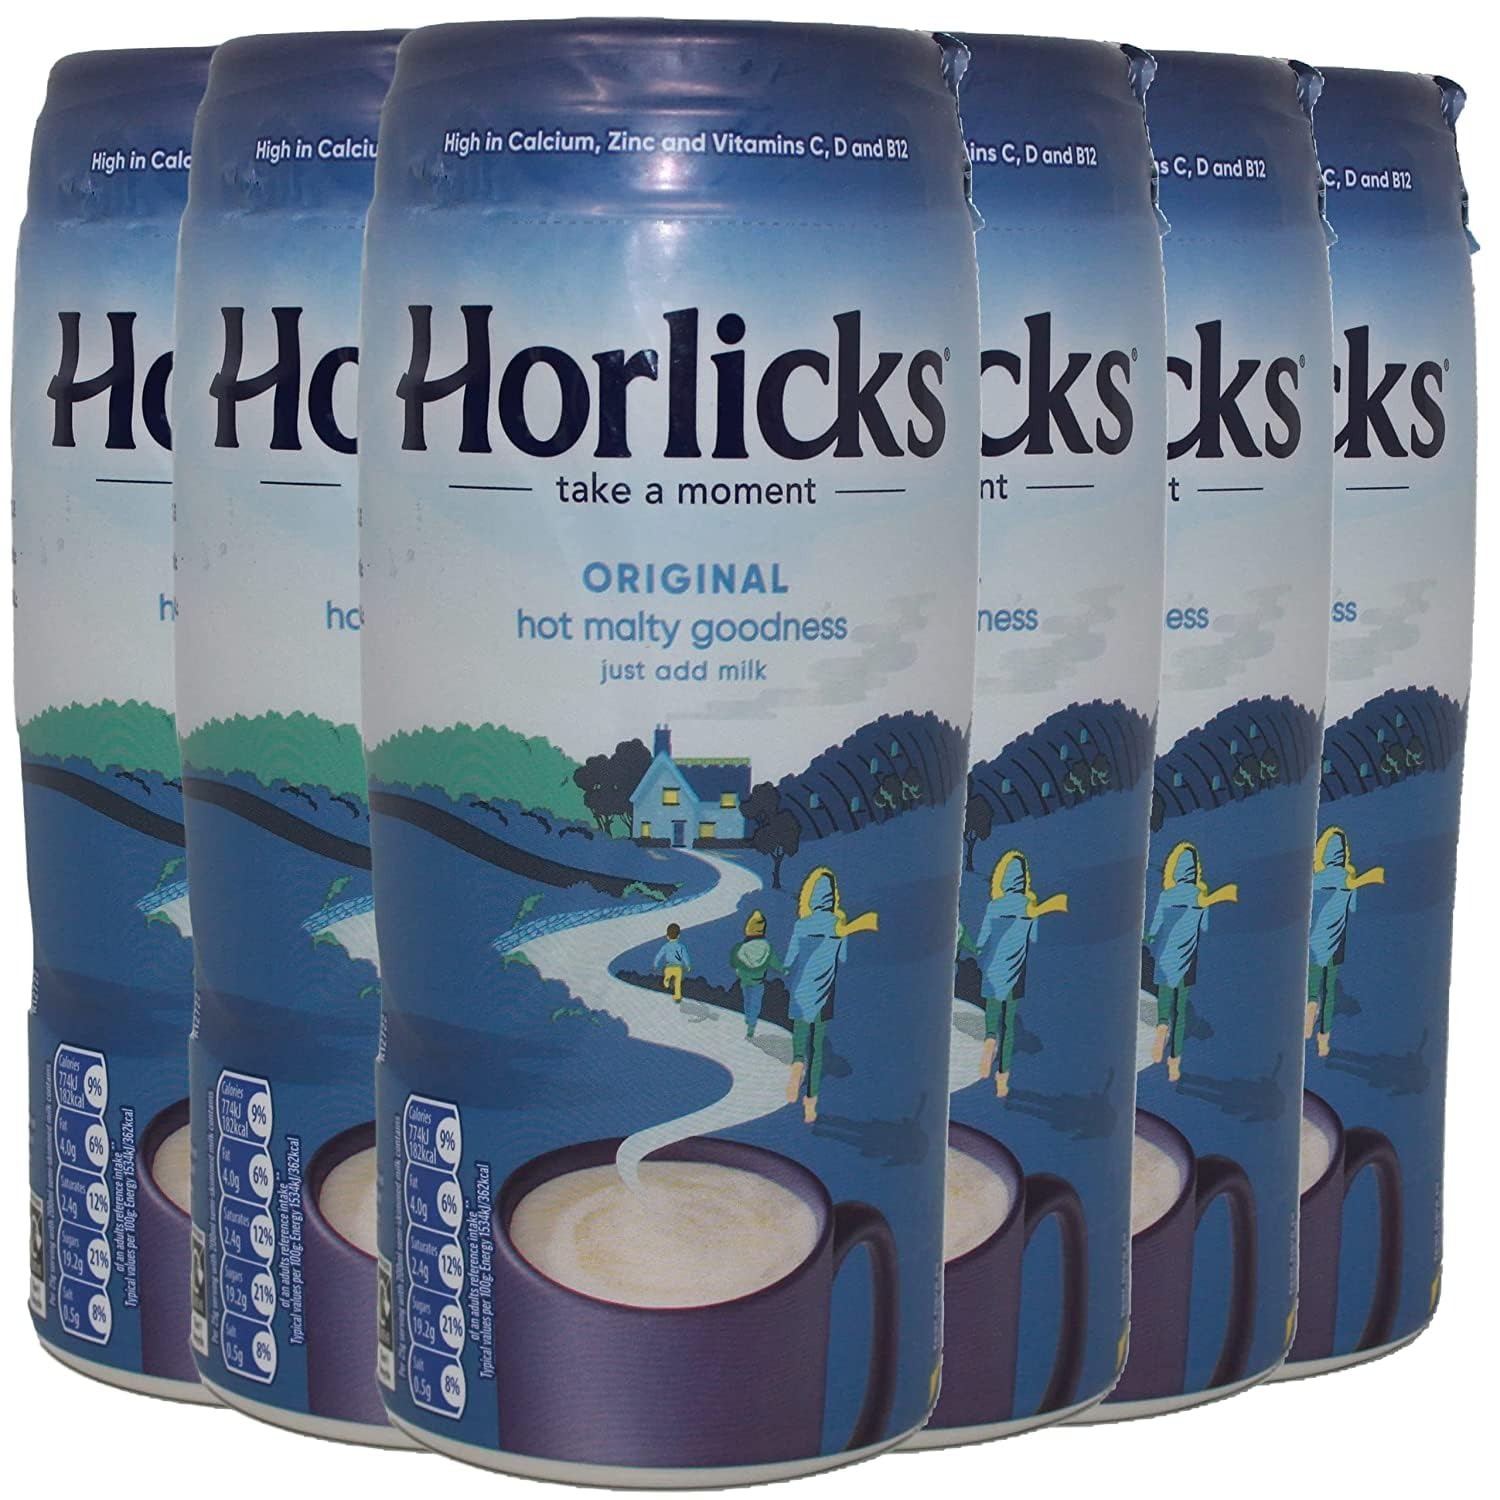
Item Name: Horlicks Original Malted Milk Powder, Beverage Mix From England, Free of Artificial Colors, Sweeteners and Preservatives, 400 Gram (Pack of 6)
Bullet Point 1: If you consider yourself a fan of malted shakes and drinks, you should try Horlicks, a British brand of malted milk powder. Horlicks powder is light brown and has a slightly sweet, malty flavor. It's traditionally mixed with hot milk and served as a soothing bedtime drink.
Bullet Point 2: A WARMING and DELICIOUS hug in a mug. Horlicks’ uniquely creamy and delicious malty taste is developed through a longstanding, traditional process made with British wheat and barley.
Bullet Point 3: BURSTING WITH GOODNESS - Each mug of Horlicks Original contains 14 key vitamins and minerals. High in Calcium, Zinc, Vitamin C, Vitamin D & Vitamin B12.
Bullet Point 4: Create your perfect Horlicks moment - JUST ADD MILK - Add 3-4 heaped teaspoons (25g) of Horlicks into your mug then pour in 200ml of hot milk, stir well and enjoy its unique malty taste.
Product Description: Deliciously creamy and malty, Horlicks is traditionally crafted using malted wheat and barley enriched with 14 vitamins and minerals. Horlicks is high in vitamins C, D, B1, B2, B5, B6, B12, folic acid, niacin, biotin, calcium and zinc and is a source of vitamin E and iron.
Value: 84.6
Unit: Ounce

Price: 16.95